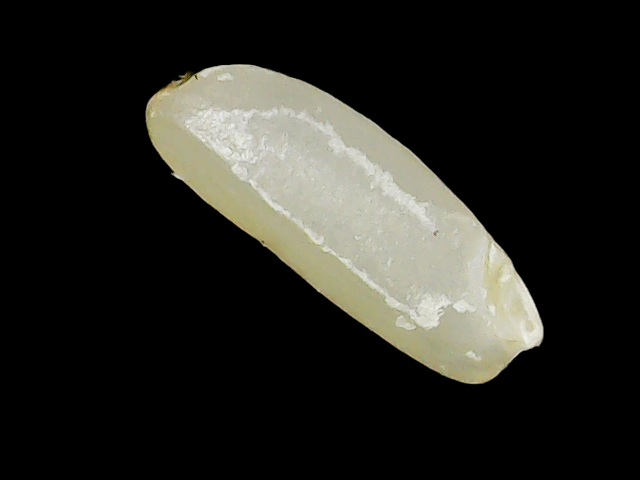
Rice variety: Binadhan23